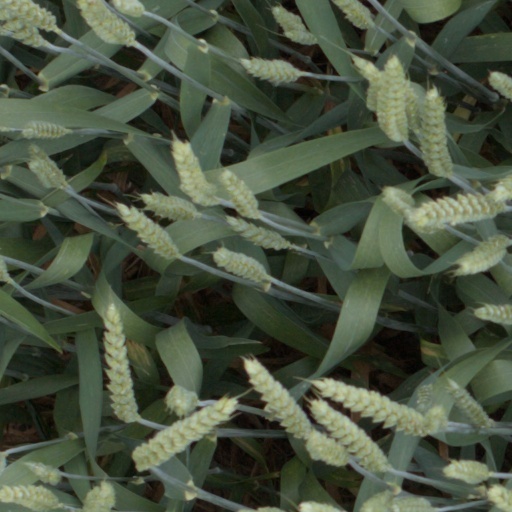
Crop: wheat